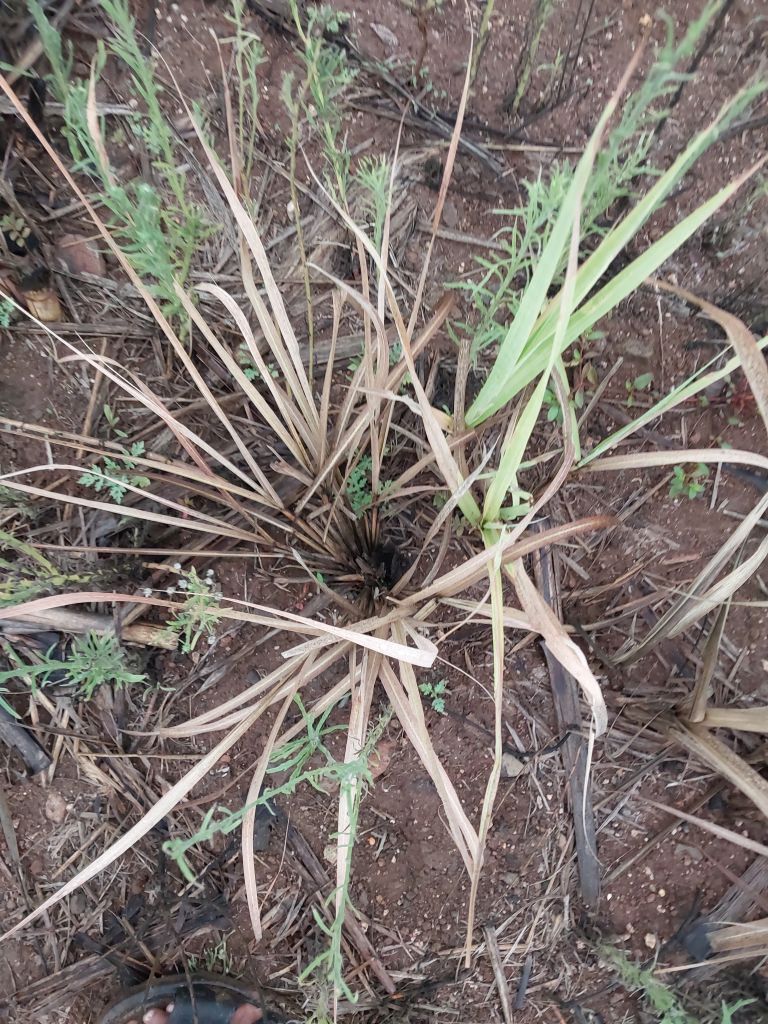
Label: Sett Rot